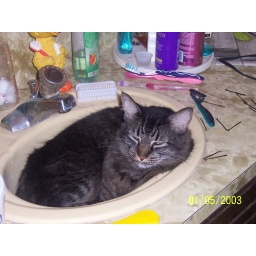
My cat in the bathroom sink